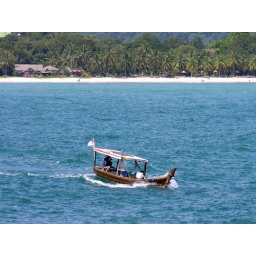
Traditional wooden boat off island in Sabah.